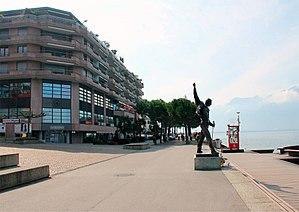
EU Business School est une école de commerce et de management avec des campus à Genève et à Montreux en Suisse, à Munich en Allemagne et à Barcelone en Espagne.